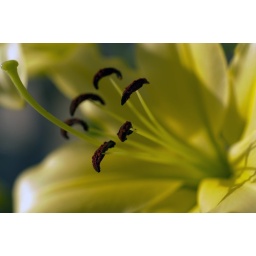
Whilst taking photo's before a friend's wedding, spotted this flower in the kitchen.